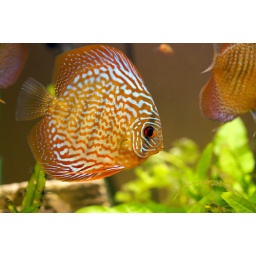
Another discus swimming around in my fish tank.